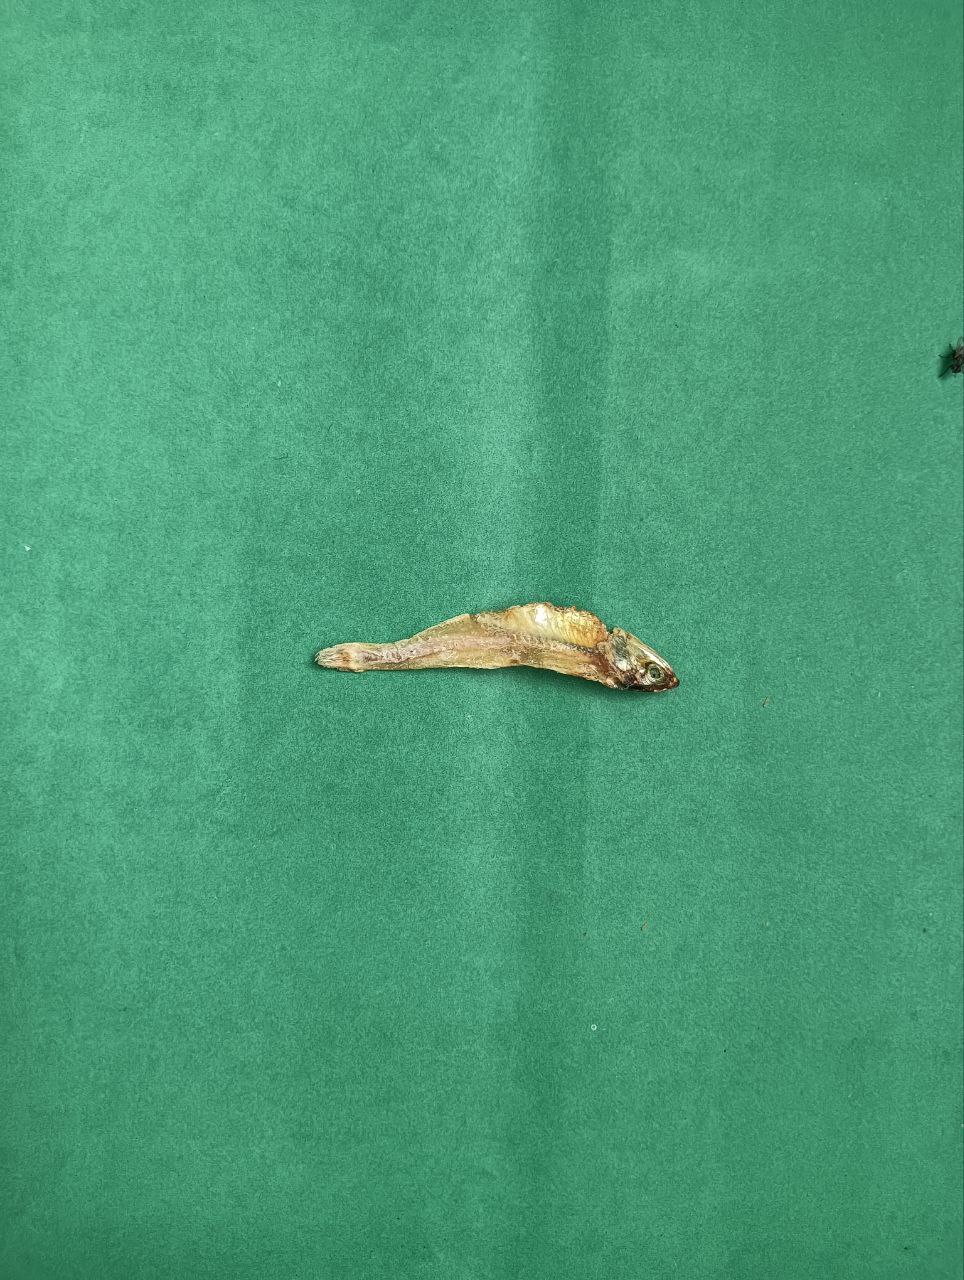
Species: narkeli